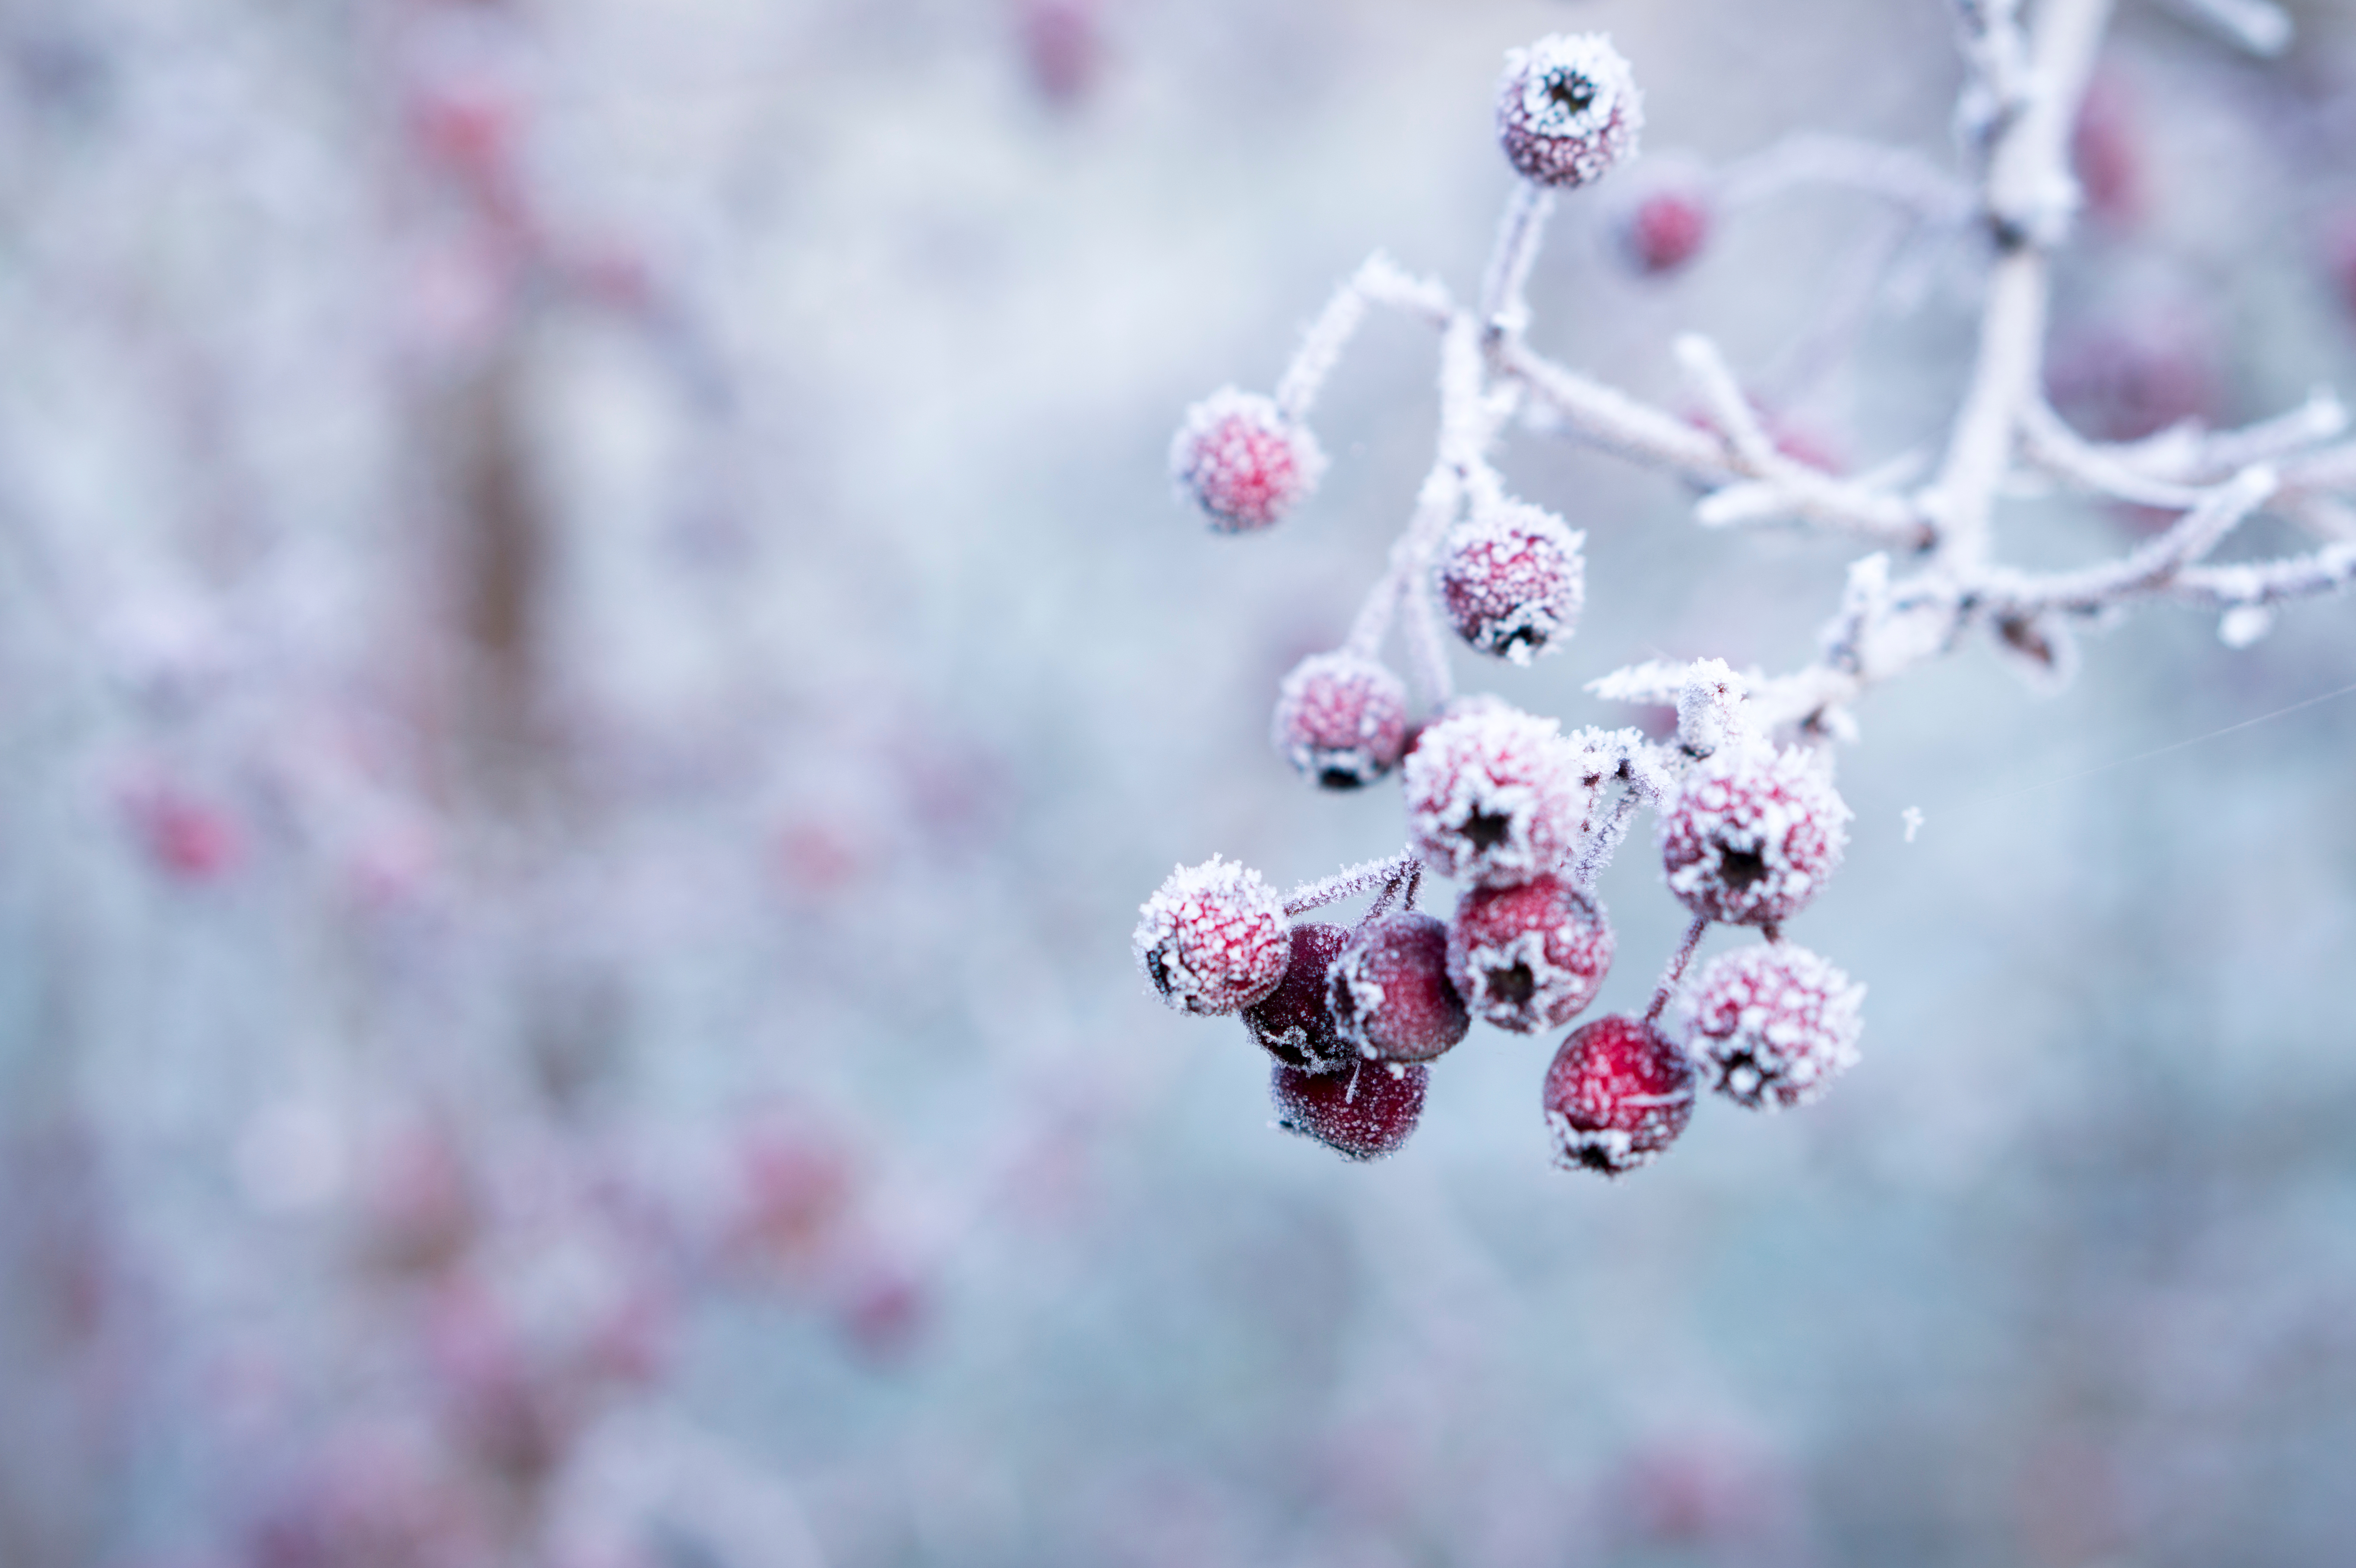
branch, blossom, winter, plant, photography, berry, leaf, flower, petal, frost, spring, produce, pink, flora, season, cherry blossom, twig, close up, freezing, macro photography, forst, forzen